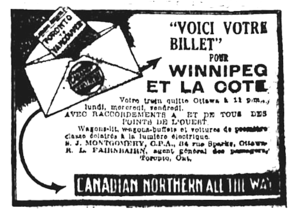
La Canadian Northern Railway était une compagnie de chemin de fer canadienne. Cette compagnie transcontinentale fut fondée en 1899. Sa ligne principale reliait la ville de Québec à Vancouver via Ottawa, Winnipeg et Edmonton. Lors de sa faillite en 1923, il fut intégré dans le nouveau Canadian National Railway.